Rod Barajas

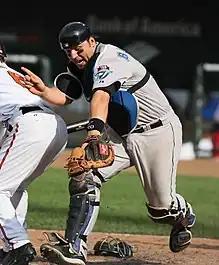
Barajas with the Toronto Blue Jays in 2009

On January 24, , Barajas signed a one-year, $1.2 million deal with the Toronto Blue Jays, the team he backed out of a contract with the previous off-season, this time as the backup to incumbent catcher Gregg Zaun. Zaun had signed a two-year deal with the team only after negotiations with Barajas fell apart. Blue Jays general manager J. P. Ricciardi said he had no hard feelings towards Barajas. Zaun was supposed to be the starting catcher, but due to his poor offensive numbers and overall difficulties, manager Cito Gaston made Barajas the starter after he took over for John Gibbons, and he continued in that role in 2009. He finished the 2008 season batting .249 with 11 home runs, 49 RBIs, a .294 on-base percentage, and a .410 slugging percentage over 104 games.